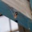
Label: spider